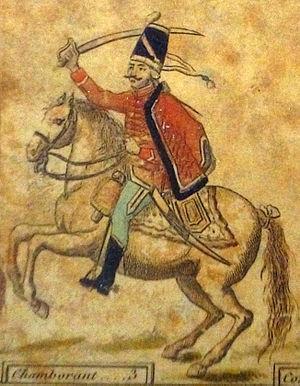
Peinture présentée au Musée de l'Armée.
Le 2ᵉ régiment de hussards, est une unité de cavalerie de l'armée française, créé sous la Révolution à partir du régiment de Chamborant hussards, un régiment français d'Ancien Régime créé en 1735.
Le régiment de Chamborant hussards est un régiment de cavalerie français d'Ancien Régime créé en 1735 sous le nom de régiment d'Esterhazy hussards devenu sous la Révolution le 2ᵉ régiment de hussards.